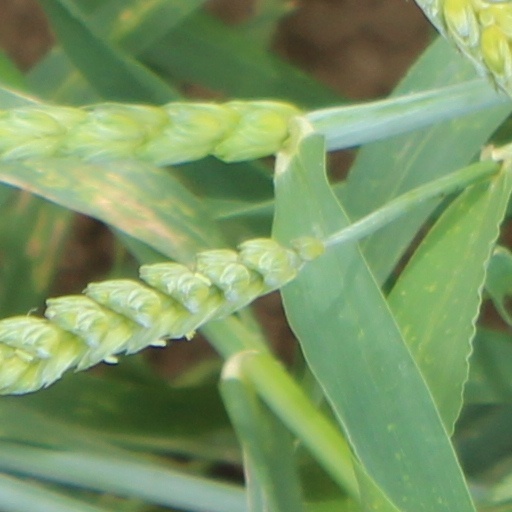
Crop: wheat